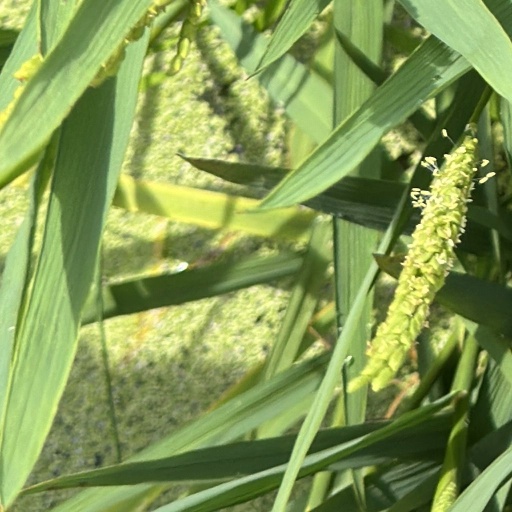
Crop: rice